Martyrs of Japan

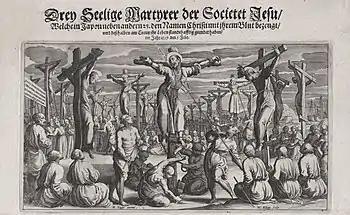
The 26 Martyrs of Japan at Nagasaki (1628 engraving)

Christian missionaries arrived with Francis Xavier and the Jesuits in the 1540s and briefly flourished, with over 100,000 converts, including many "daimyōs" in Kyushu. The shogunate and imperial government at first supported the Catholic mission and the missionaries, thinking that they would reduce the power of the Buddhist monks, and help trade with Spain and Portugal. However, the Shogunate was also wary of colonialism, seeing that the Spanish had taken power in the Philippines, after converting the population. It soon met resistance from the highest office holders of Japan. Emperor Ōgimachi issued edicts to ban Catholicism in 1565 and 1568, but to little effect. Beginning in 1587 with imperial regent Toyotomi Hideyoshi's ban on Jesuit missionaries, Christianity was repressed as a threat to national unity. While the Japanese view was that Christians were persecuted and executed for being more loyal to Jesus than the Shogunate, the Catholic Church viewed them as martyrs: As the persecution was aimed at Christians as a group, and as they could escape only by abjuring their faith, the Catholic Church regarded the acts as being "in odium fidei" ("in hatred of the faith"), a principal factor in martyrdom. After the Tokugawa shogunate banned Christianity in 1614, it ceased to exist publicly. Many Catholics went underground, becoming , while others lost their lives. Only after the Meiji Restoration was Christianity re-established in Japan.